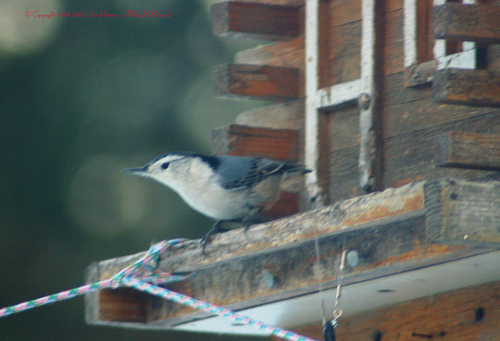
a small but plump gray and white bird with a small head and tiny beak.
a small black bird with a white belly and throat.
a small bird with a white belly and throat and gray wings and crown.
this small bird has a straight beak, a tan face, breast, and belly, and grey wings.
a small beautiful bird is white colored all over its ventral side and blue colored all over its dorsal side, and has blue beak and legs.
a narrow shaped small bird with a black coat and white body.
this small bird has a white belly and chin, and a grey back.
this tiny bird has a straight beak, white belly and dark grey wings and crown, as well a short tail.
this is a gray bird with a white head, throat, breast and belly and a pointed beak.
the bird has a dark back and has a light belly.
Species: White Breasted Nuthatch